As I Have Always Been

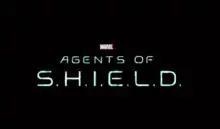
The series' logo appears twice during the episode due to its time loop story

"As I Have Always Been" is the ninth episode of the seventh season of the American television series "Agents of S.H.I.E.L.D." Based on the Marvel Comics organization S.H.I.E.L.D., it follows a Life Model Decoy of Phil Coulson and his team of S.H.I.E.L.D. agents as they are caught in a time storm, causing a time loop. It is set in the Marvel Cinematic Universe (MCU) and acknowledges the franchise's films. The episode was written by Drew Z. Greenberg and directed by series regular Elizabeth Henstridge in her directorial debut.